LA Invasion

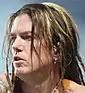
Artist Dizzy Reed during the LA Invasion

KROQ LA Invasion was an annual autumn rock festival organized by KROQ radio.